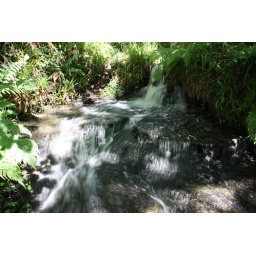
The water from the waterfalls flowing fast in the stream to the river